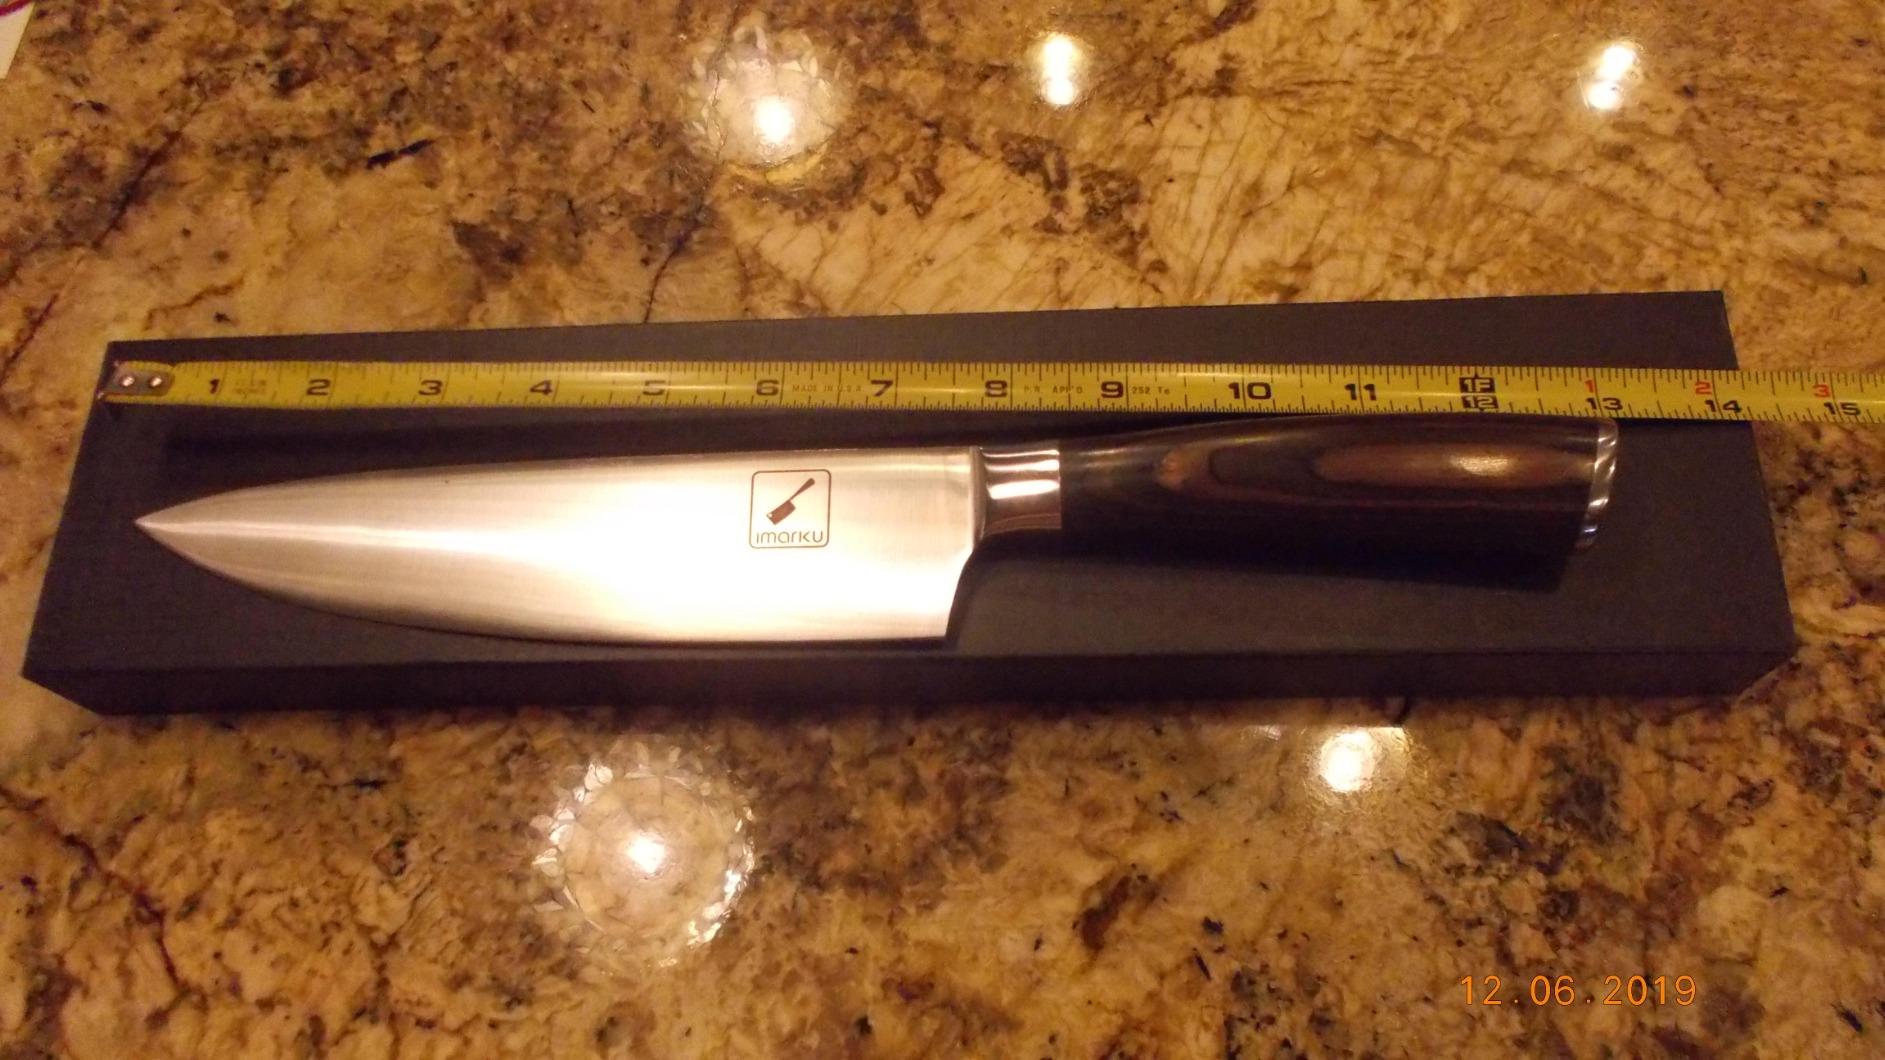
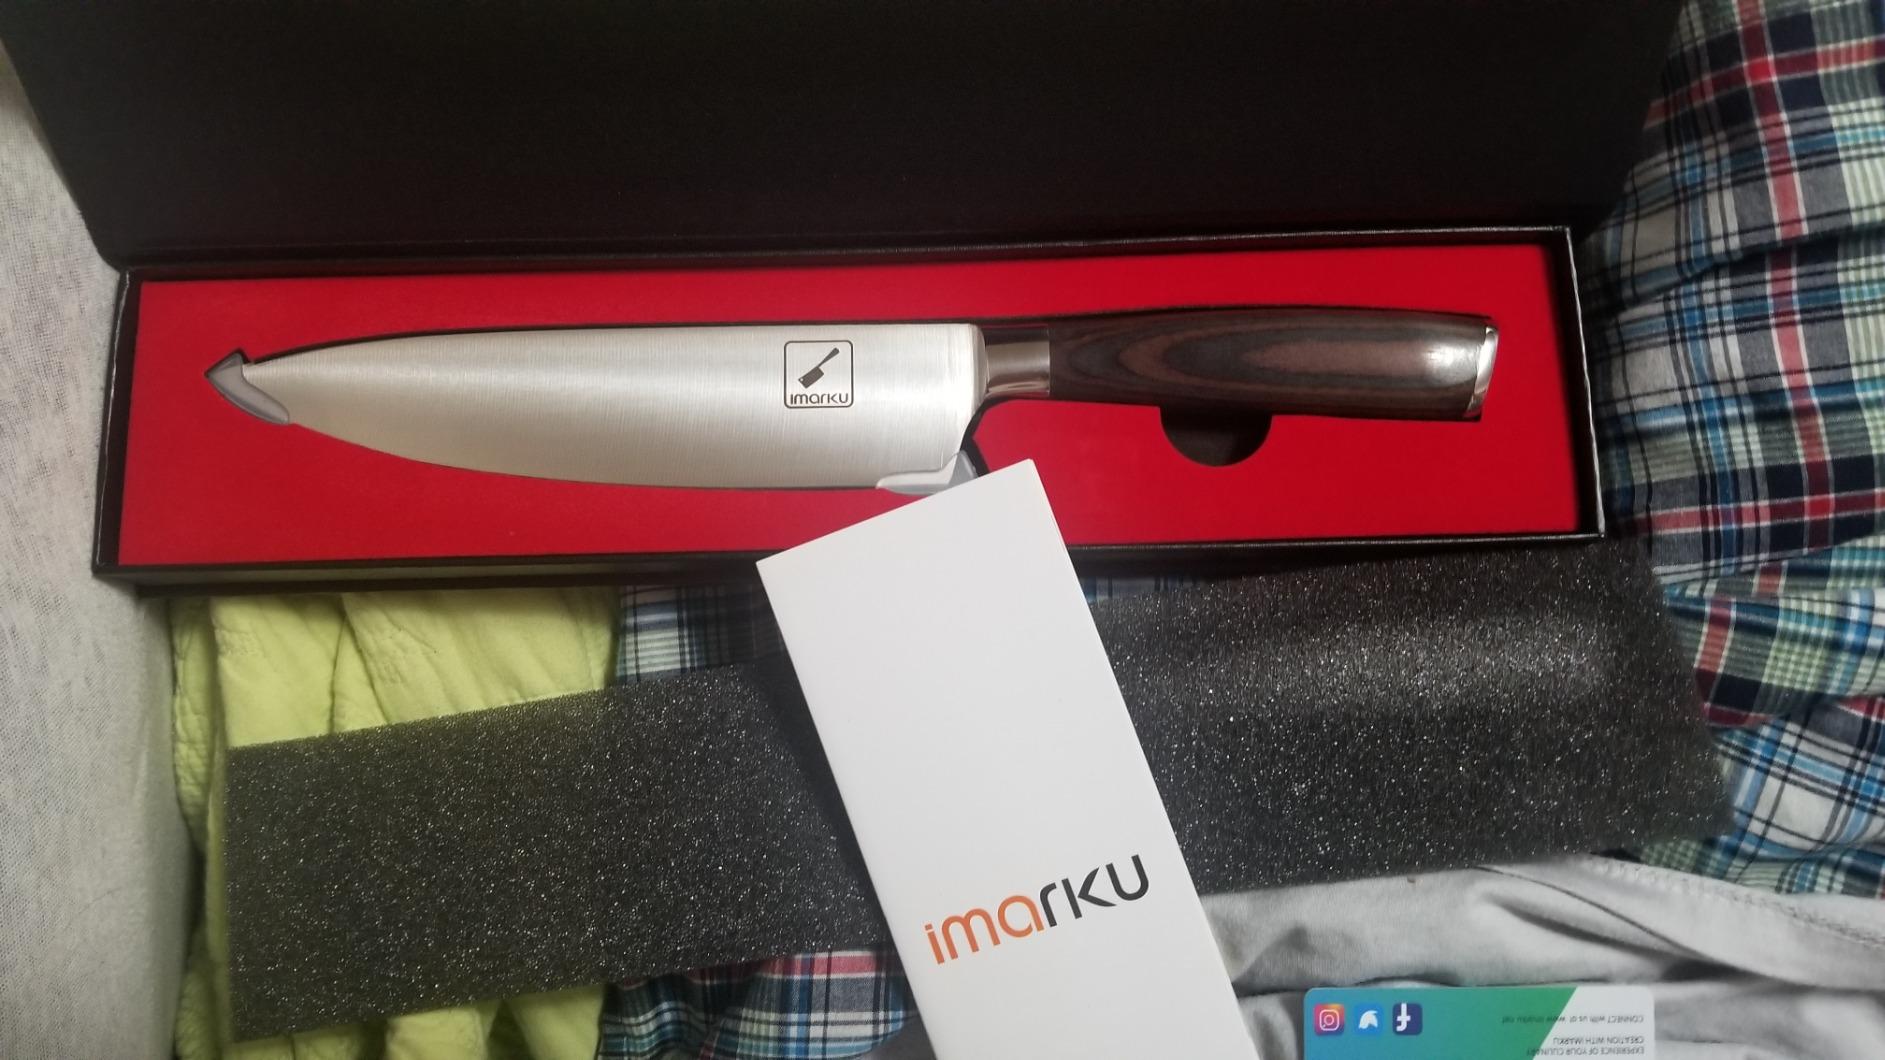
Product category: items_knife
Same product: yes